Tamira Paszek

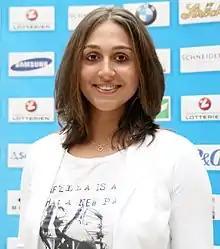
Paszek part of the 2012 Austrian Olympic team

Paszek began the year at the Brisbane International where she lost in the first round to Ana Ivanovic. At Sydney, she was defeated in the first round of qualifying by Bojana Jovanovski. Ranked 45 at the Australian Open, Paszek lost in the first round to 12th seed Serena Williams.